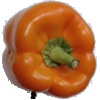
Label: Pepper Orange 1